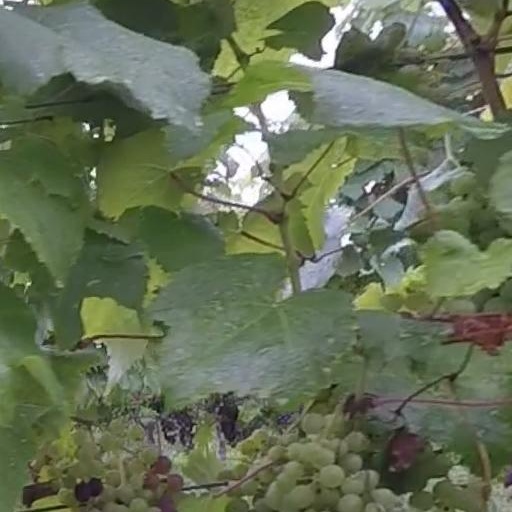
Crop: grape